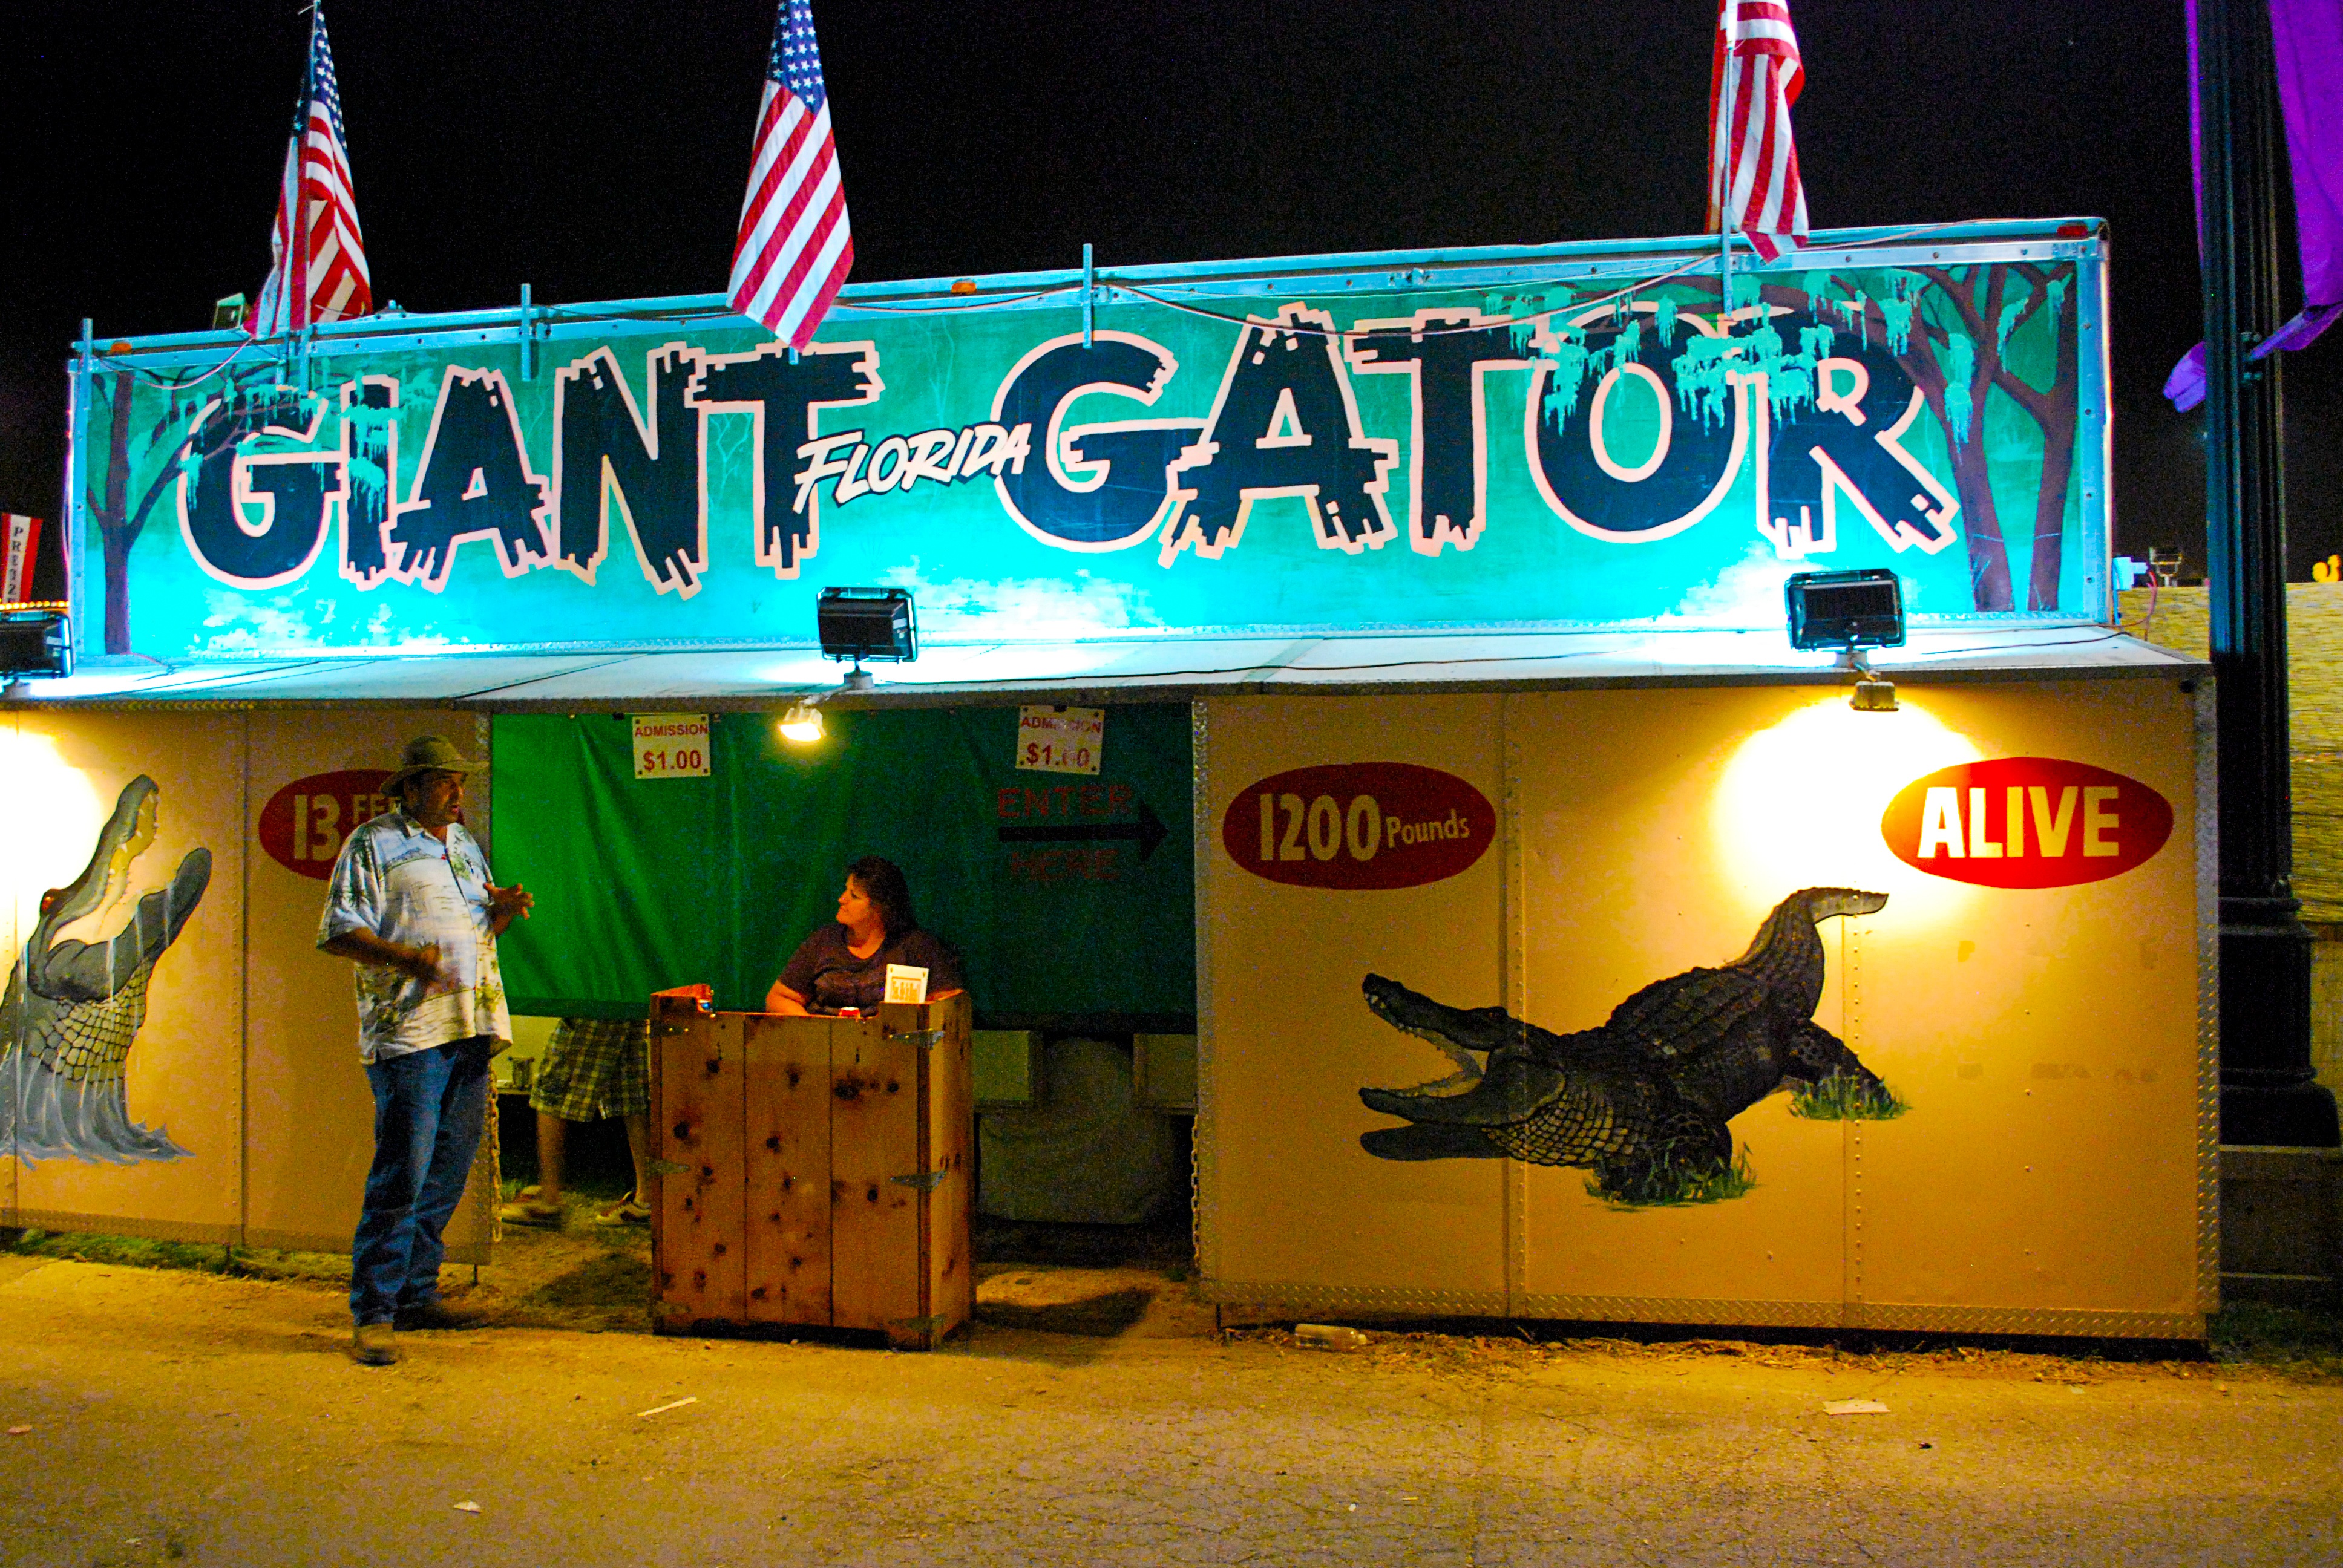
night, restaurant, sign, color, signage, neon, art